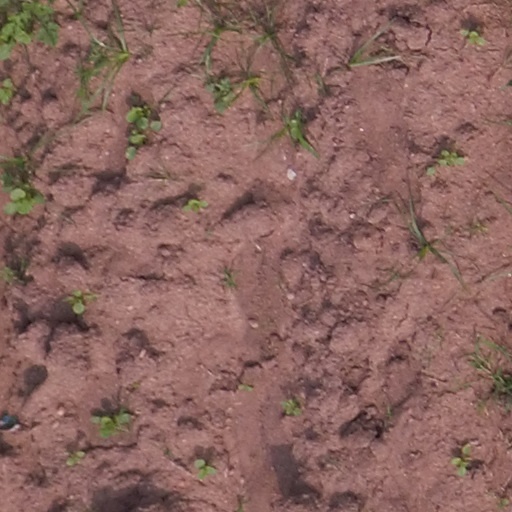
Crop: maize; corn